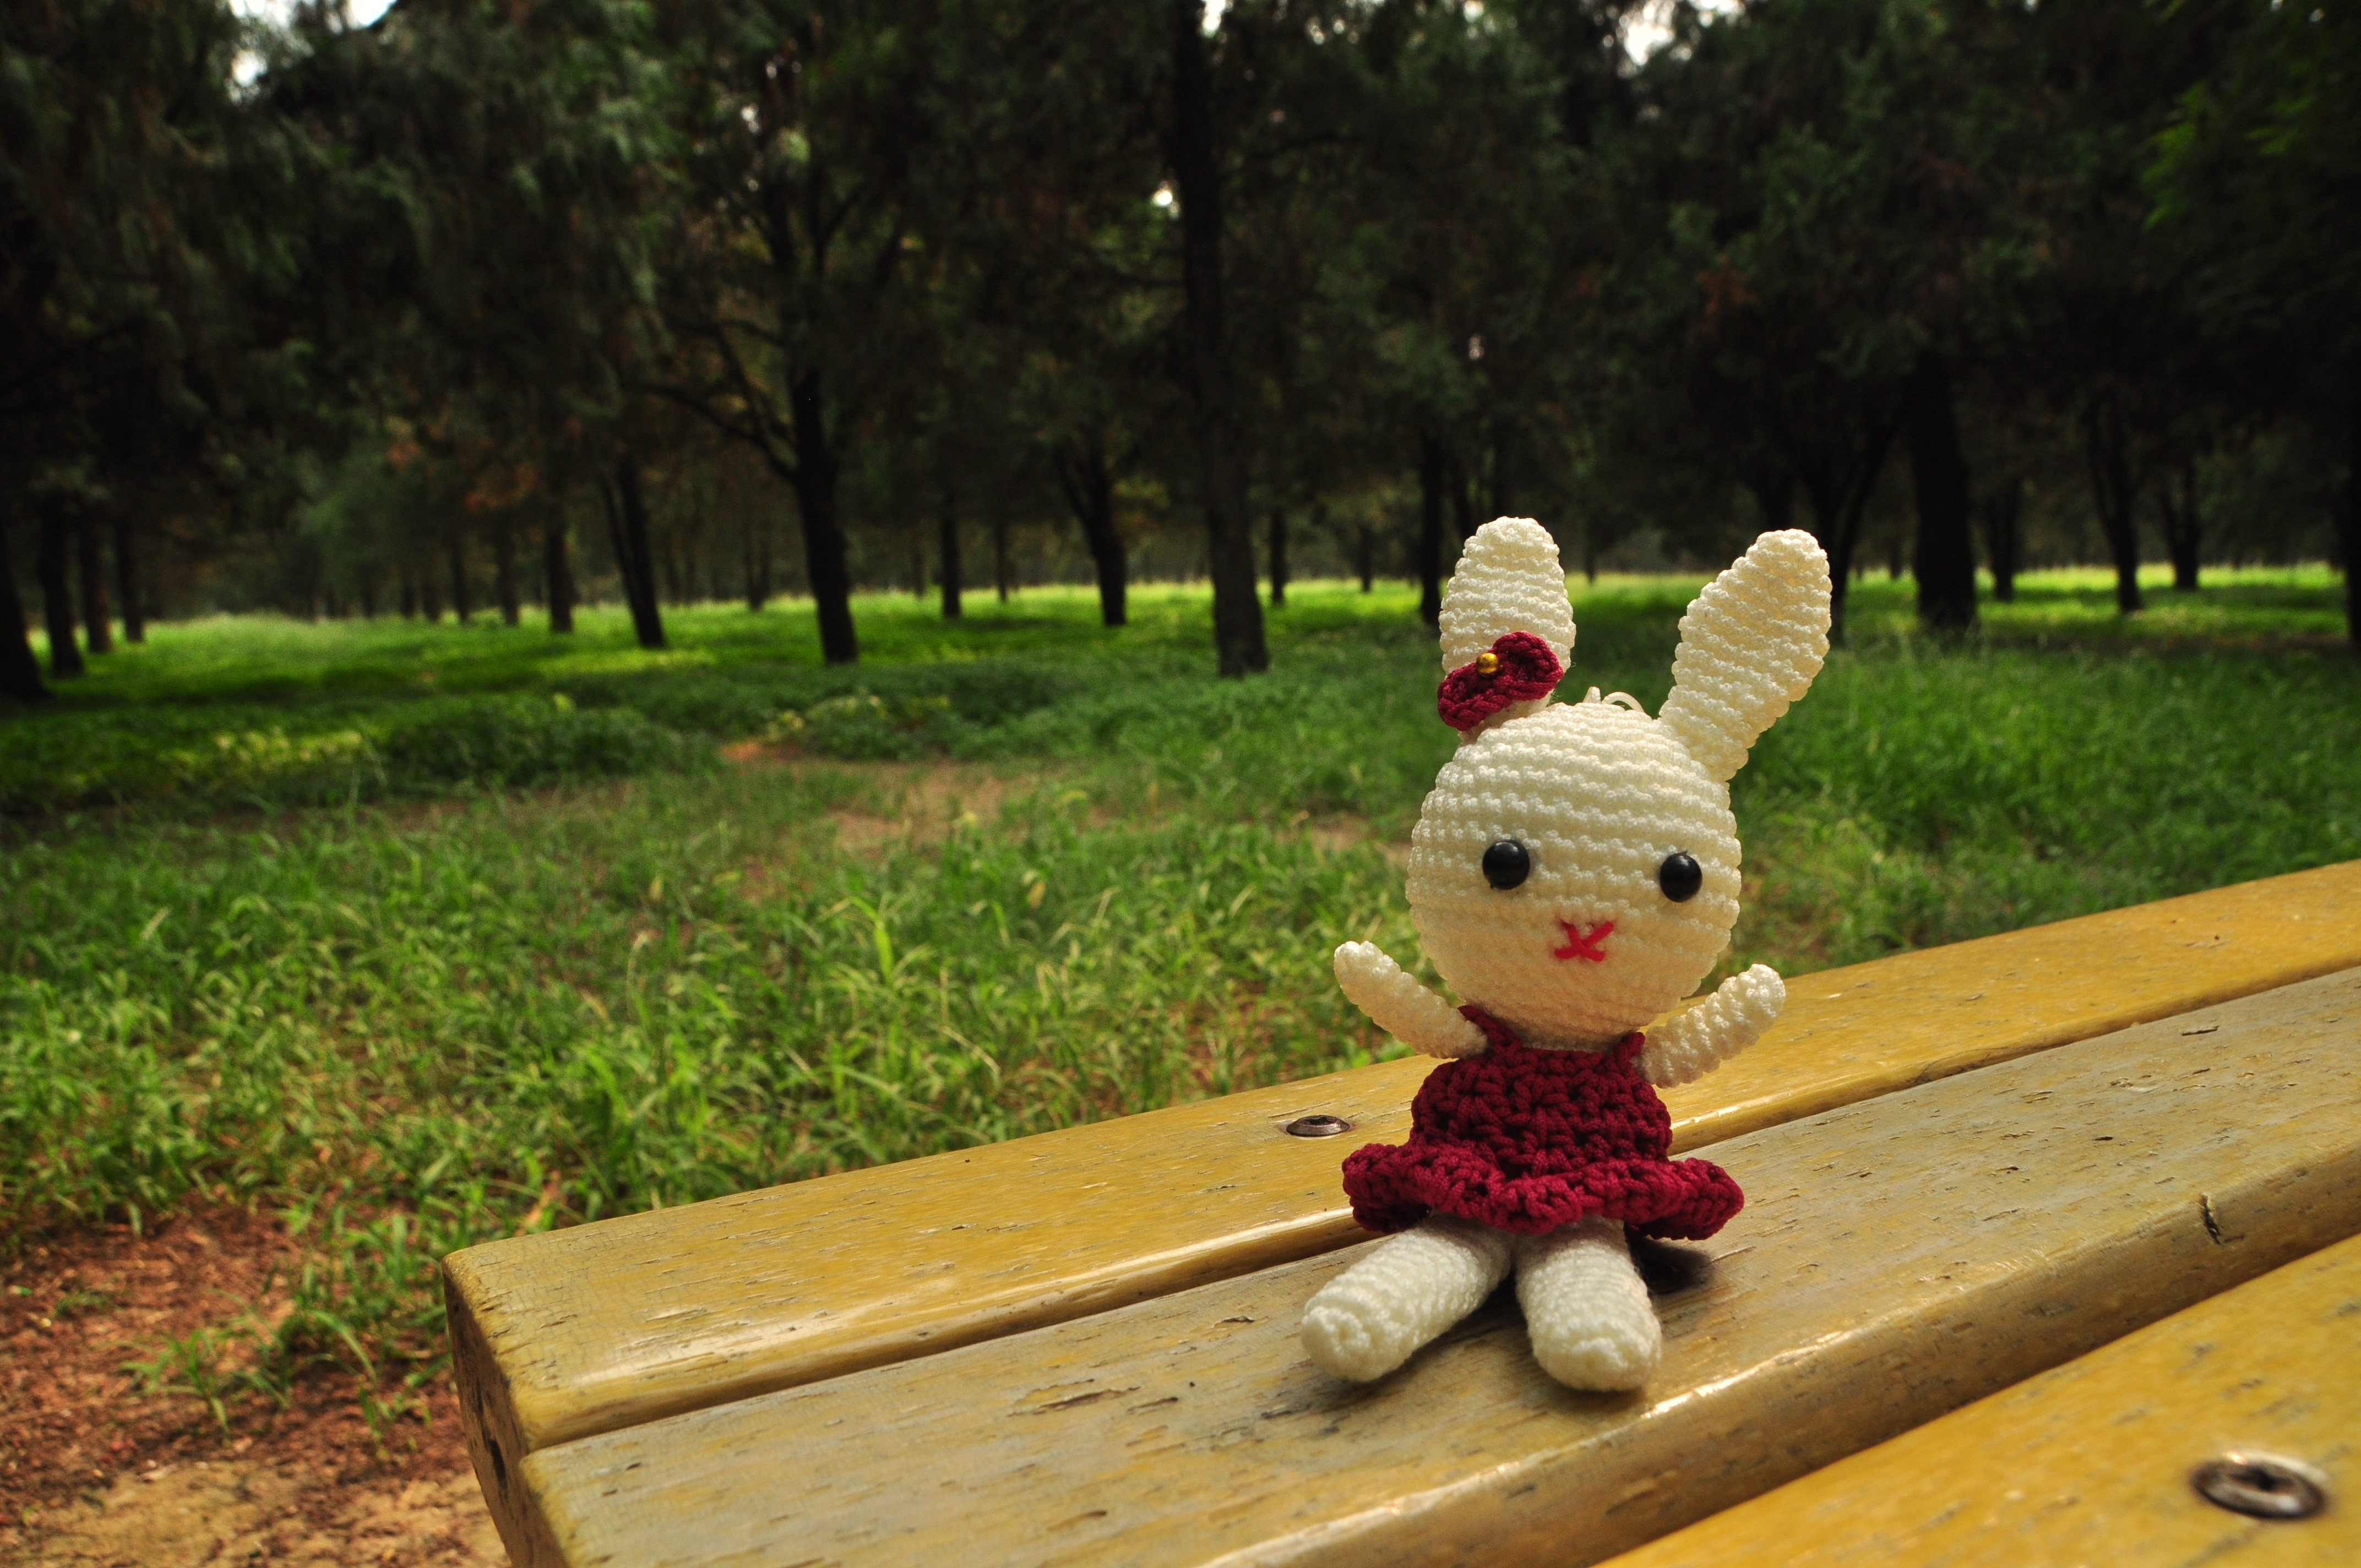
grass, bench, flower, cute, green, park, rabbit, doll, girls, toys